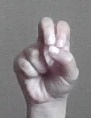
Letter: gaaf